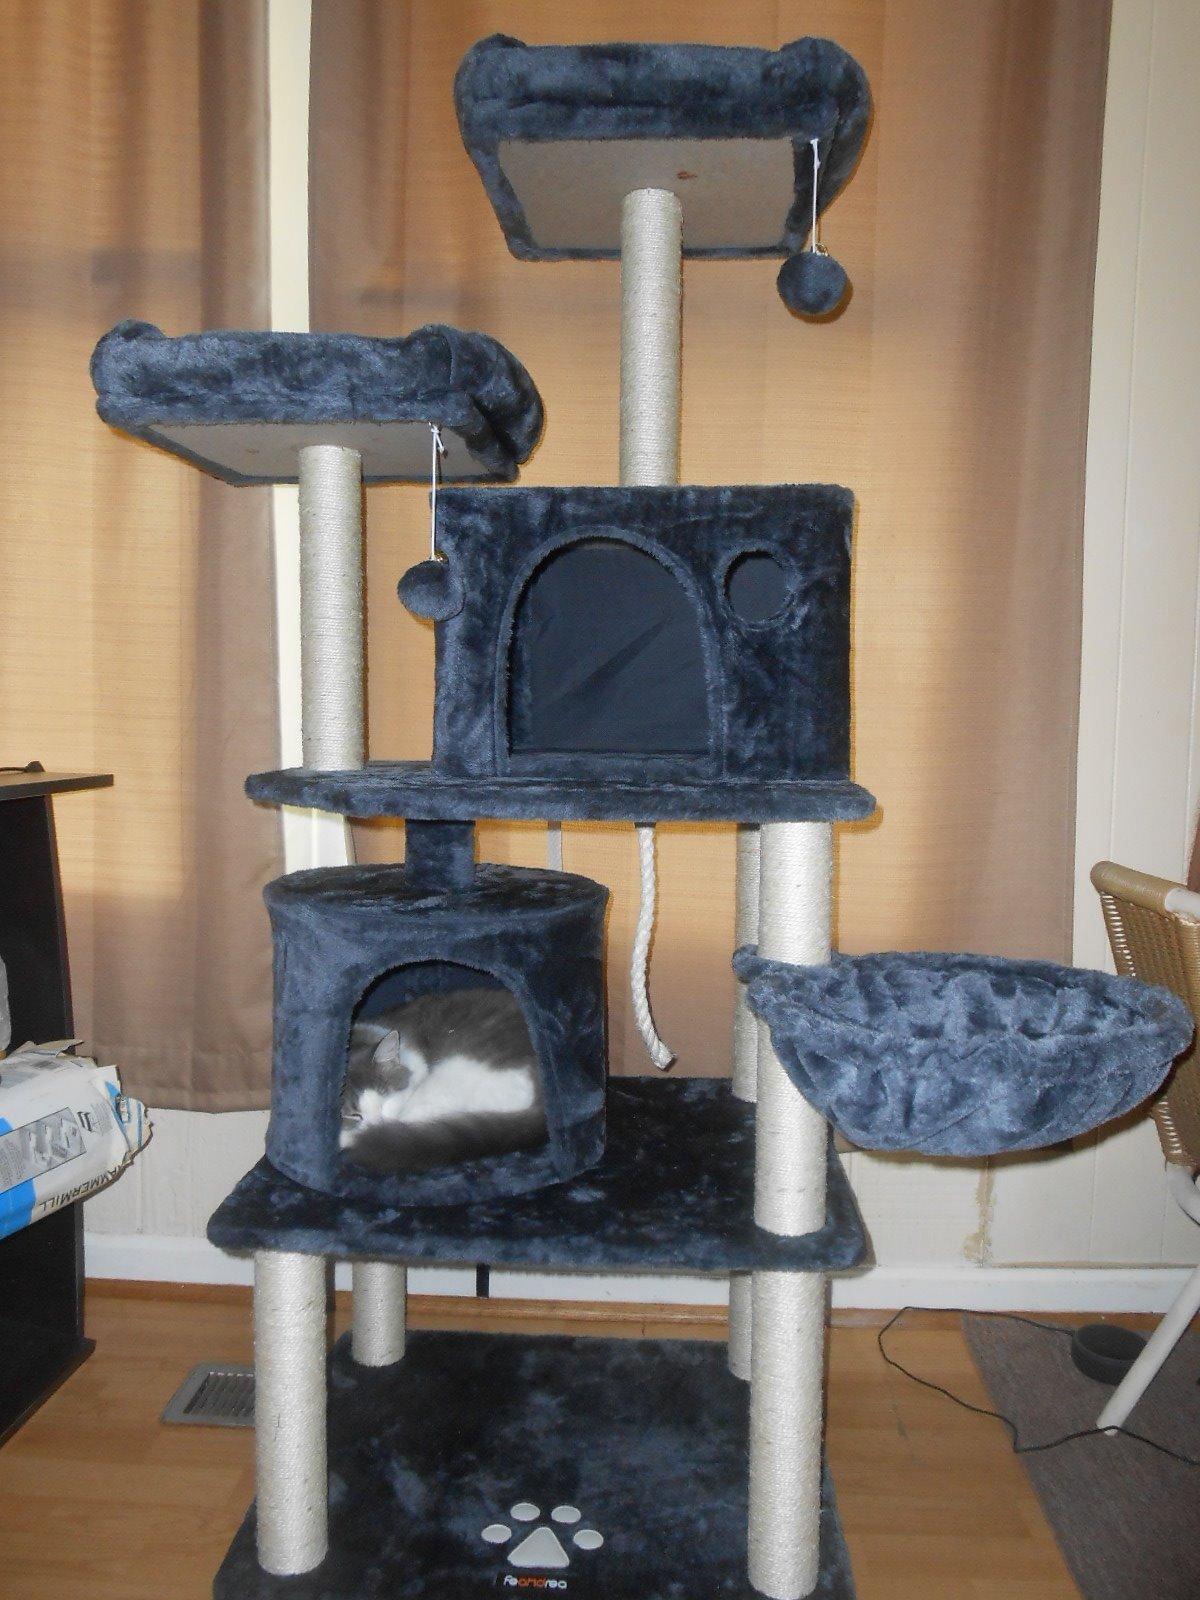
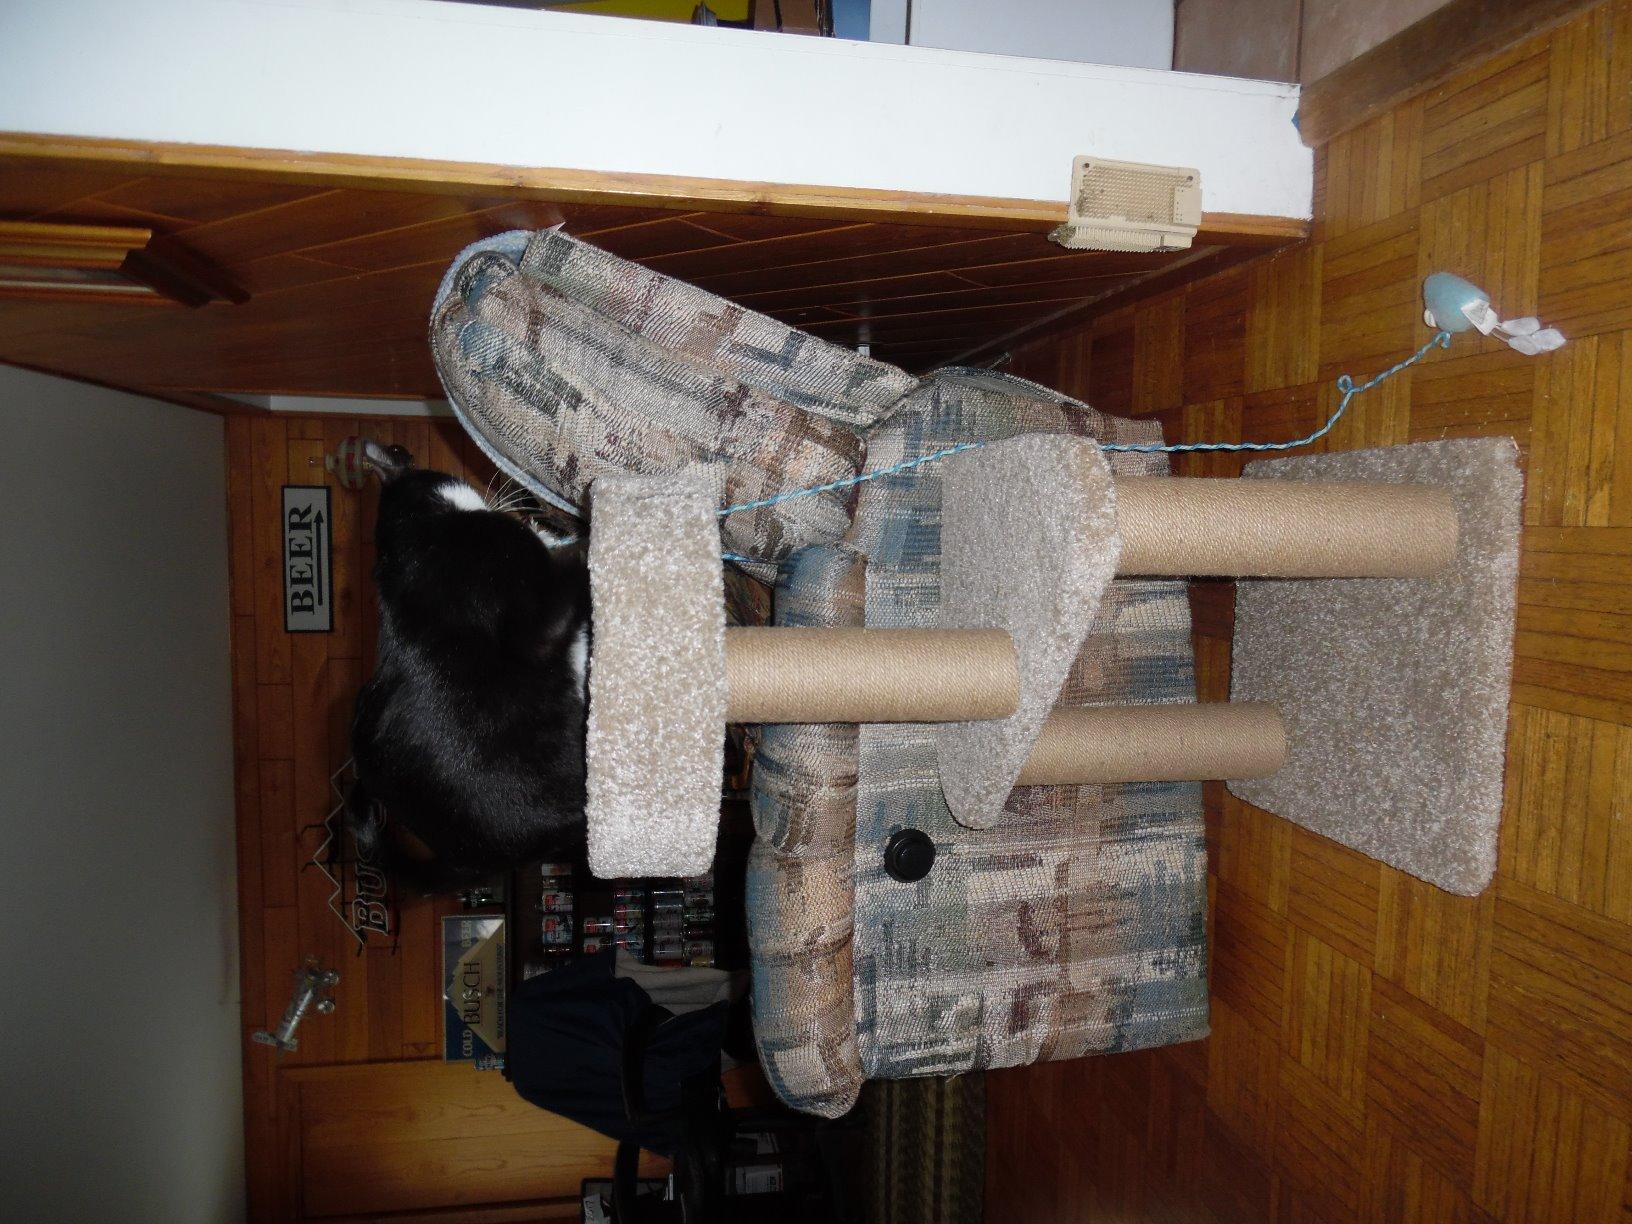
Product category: items_cat tree
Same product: no